Playback 808

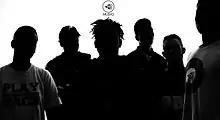
PBK808 Music, NSS 2016

Playback 808 is an Australia-based independent record label and creative movement founded in 2011 by recording artist, activist and poet Gabriel Akon (aka DyspOra). The imprint is independently distributed and releases most of its content digitally.